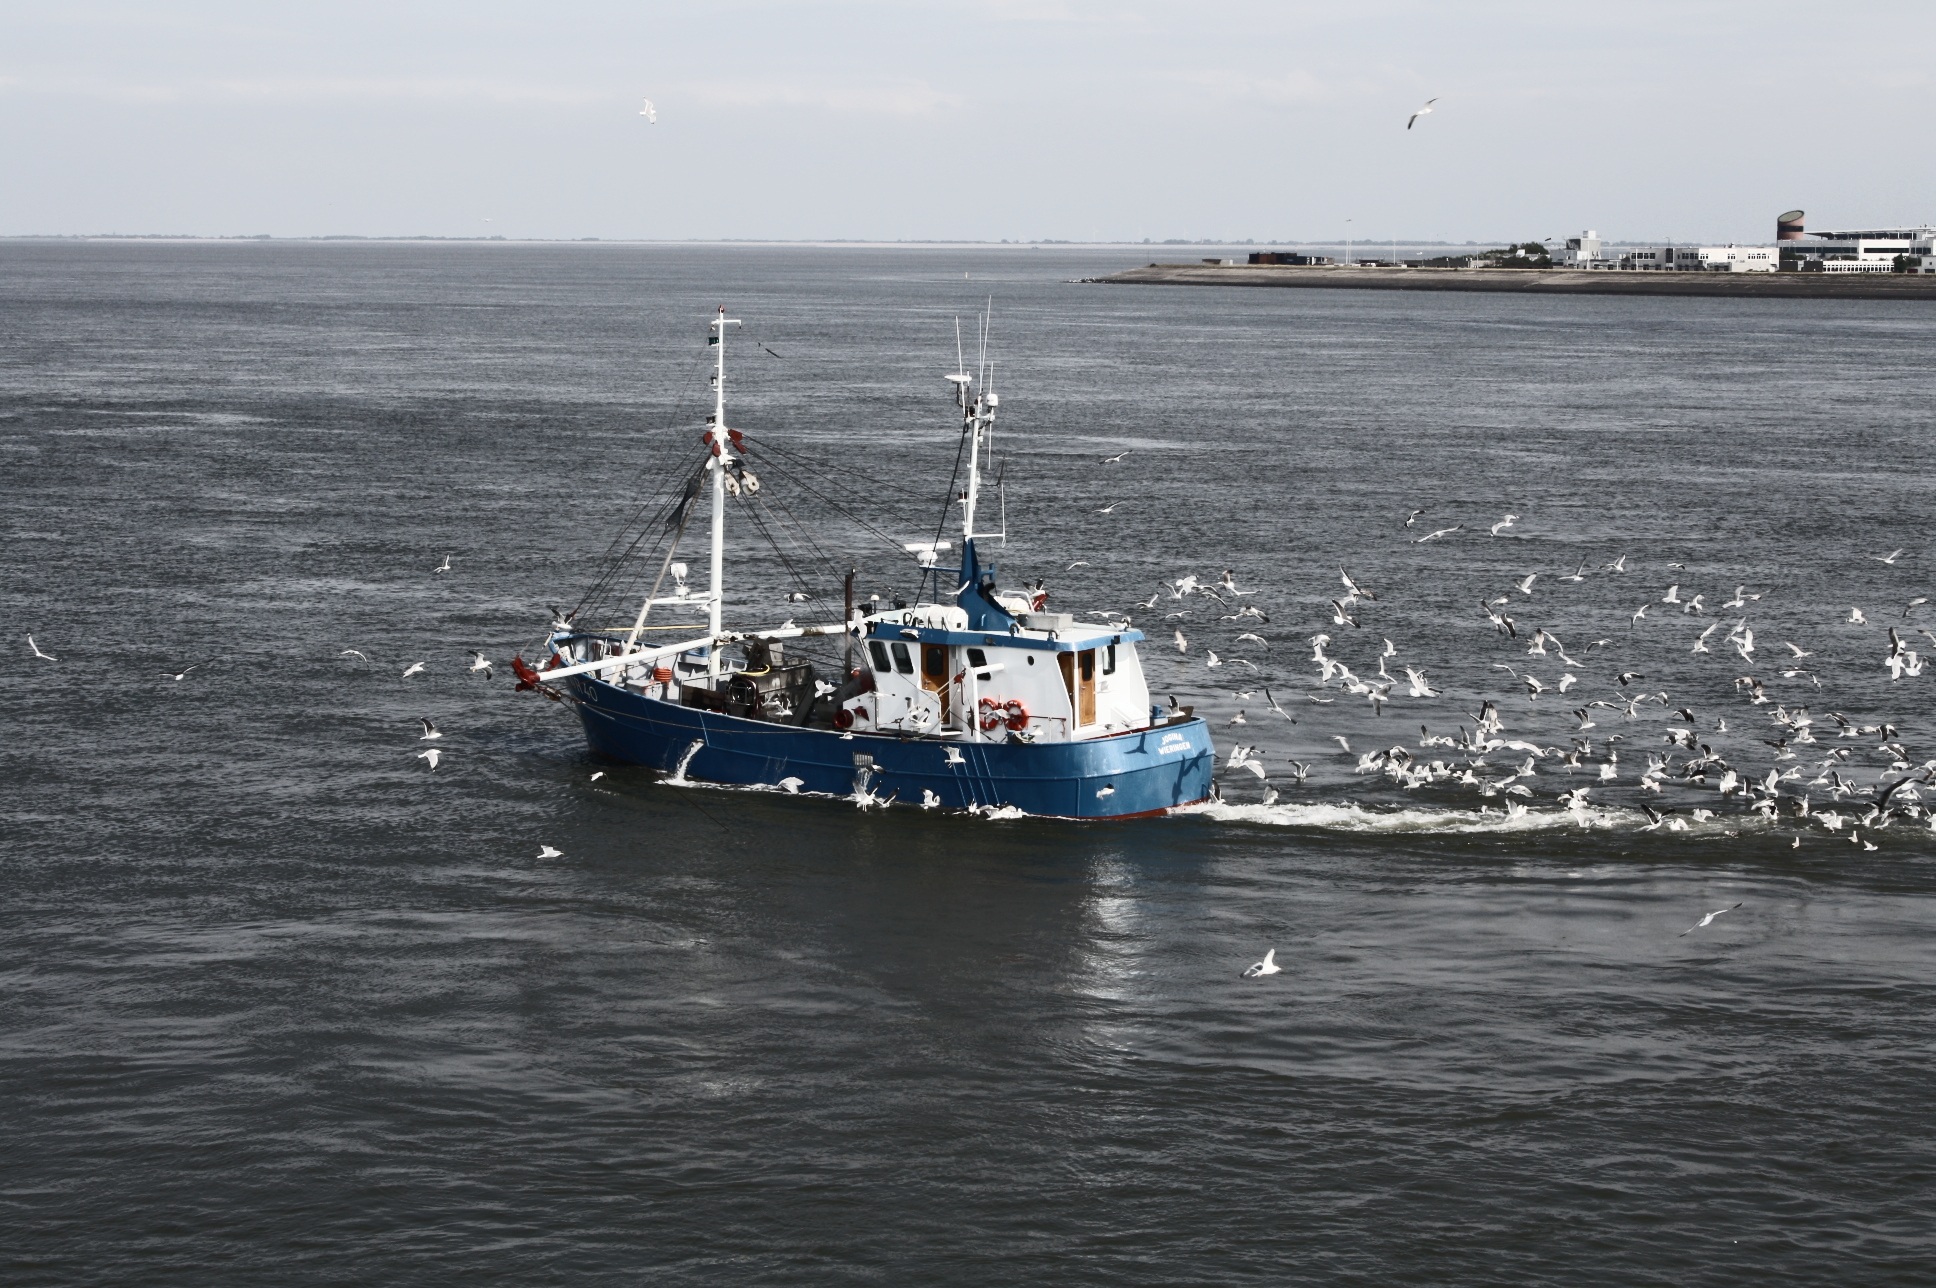
sea, coast, water, ocean, boat, lake, ship, seagull, boot, vehicle, bay, island, harbor, port, fishing boat, ferry, channel, navy, tugboat, watercraft, north sea, texel, seafaring, fishing vessel, freight transport, fishing trawler